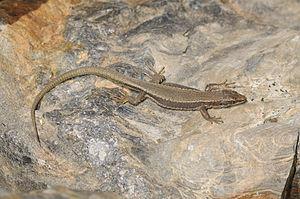
Cette liste systématique des noms vulgaires de reptiles ne concerne que les espèces vivant en France métropolitaine.
Le Lézard pyrénéen d'Aurelio est une espèce de sauriens de la famille des Lacertidae endémique des Pyrénées.
Le parc naturel de Sorteny est un espace naturel protégé situé en Andorre. Il occupe une superficie de 1 080 ha au sein de la paroisse d'Ordino, au nord-ouest du pays. Abritant deux des plus hauts sommets du pays, le pic de la Serrère et le pic de l'Estanyó, le parc appartient à la haute montagne pyrénéenne. Le riu de Sorteny est ses affluents y constituent des zones humides abritant des espèces végétales et animales rares ce qui a conduit au classement du parc en tant que site Ramsar en 2012. Espace traditionnel d'élevage, le parc naturel de Sorteny possède aujourd'hui une vocation essentiellement touristique. On y trouve des chemins de randonnée, des sentiers d'interprétation de la faune et de la flore, un jardin botanique et deux refuges de montagne.